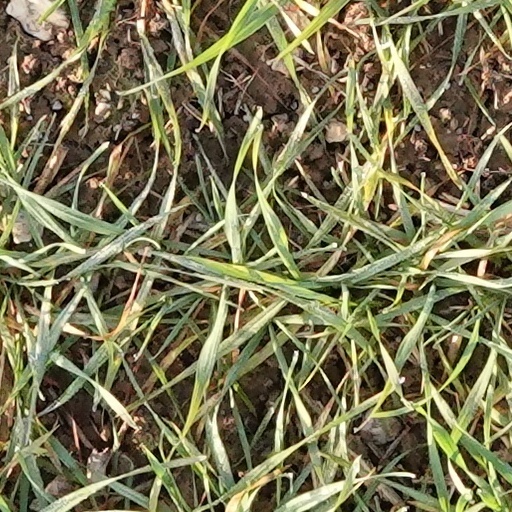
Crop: wheat